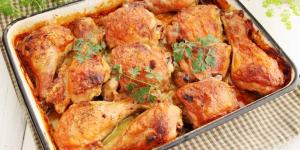
pollo con mayonesa al horno